West Rounton Gates railway station

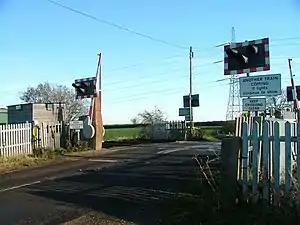
West Rounton Gates Crossing.The station was to the left of the level crossing

West Rounton Gates railway station, was a railway station between and Picton railway stations on the Leeds Northern Railway in North Yorkshire, England. The station was opened in 1864, but it was served by trains on Wednesdays only for the market day in Stockton-on-Tees.